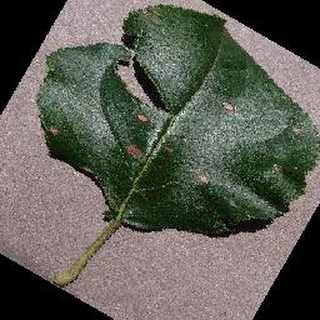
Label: apple_black_rot